Ringerike (traditional district)

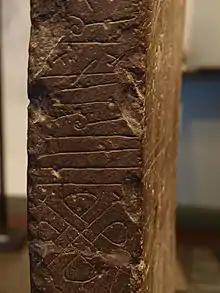
Detail of the Alstad stone.

Traditionally, Ringerike referred to the area around the northern and northwestern part of Tyrifjord and the lowlands along the rivers Randselva, Ådalselva and Sokna, i.e. the municipalities Hole, Krødsherad, Modum, Ringerike and Sigdal in Buskerud county.